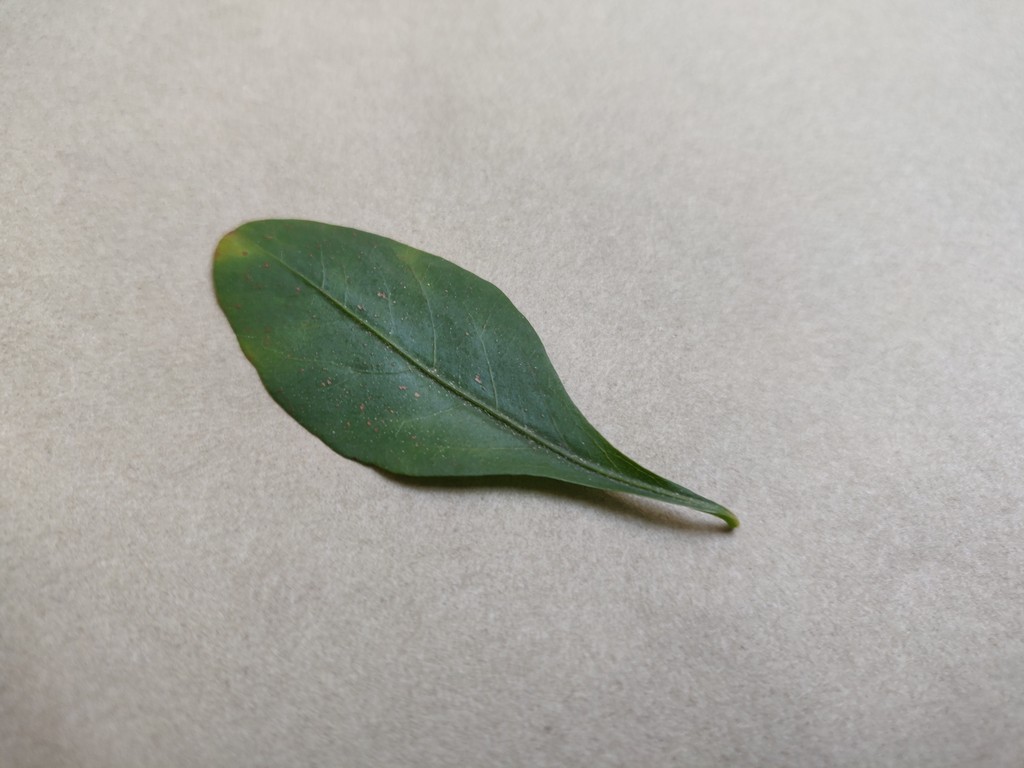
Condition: Unhealthy
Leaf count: single
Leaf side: front